Answer in natural language. How many HousePlants are visible in the scene? Choose between the following options: 3, 4, 0, 2 or 1
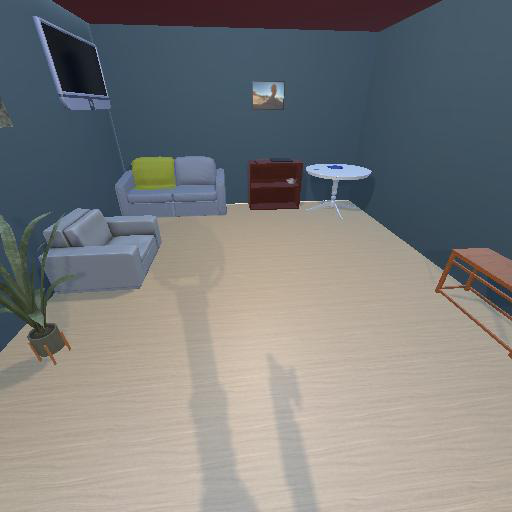
<answer>1</answer>